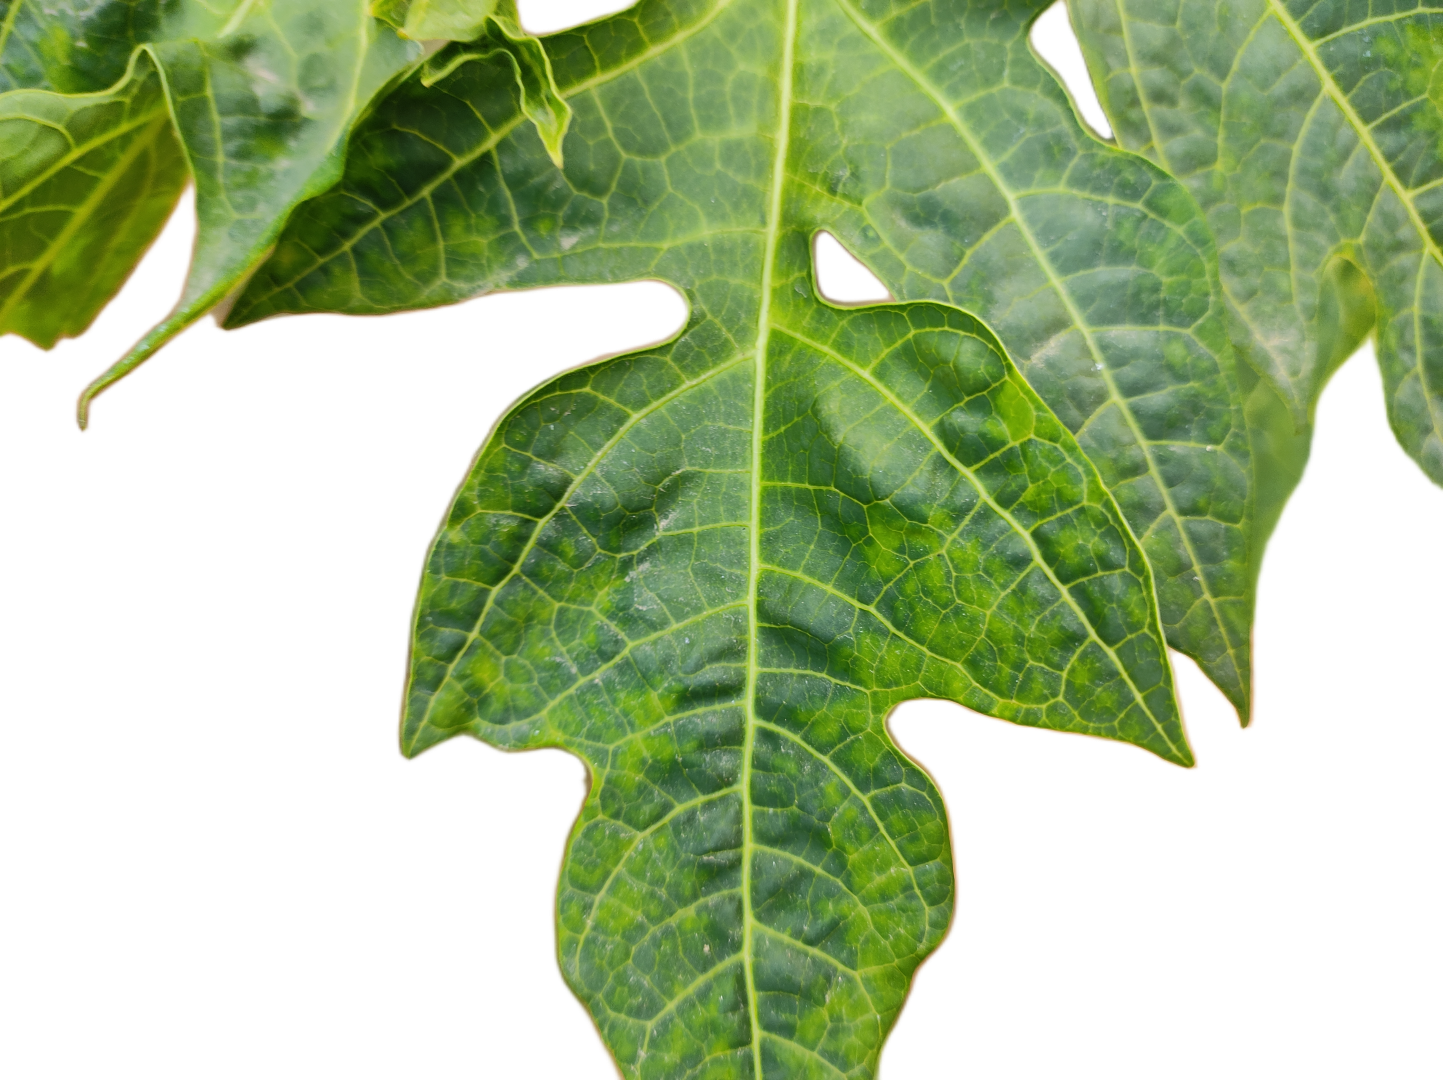
Crop: Papaya
Label: Curled_Yellow_Spot